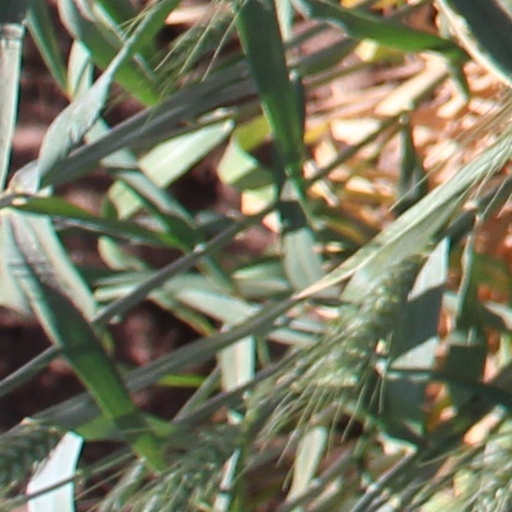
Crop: wheat